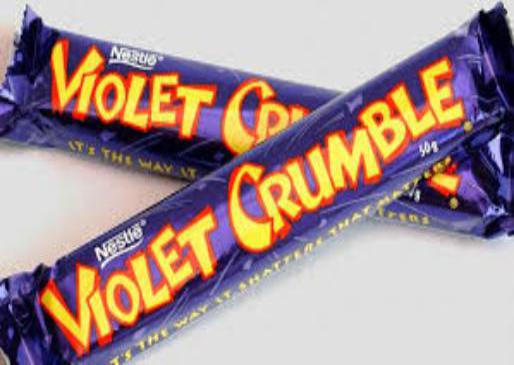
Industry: Food